Västerbron

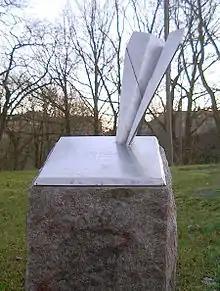
The JAS monument next to Västerbron.

In August 1993 a JAS 39 Gripen fighter aircraft crashed on Långholmen only a few meters from the bridge after a low altitude, low speed manoeuvre during an air show. The pilot ejected safely and only one person on the ground was injured, despite tens of thousands of people standing by watching. Today a small, sculpture on the site of the crash, a paper plane with its nose drilled into the soil, is commemorating the event. As a result of the accident, today air shows are forbidden over Riddarfjärden and no aircraft are allowed to pass under the bridge.